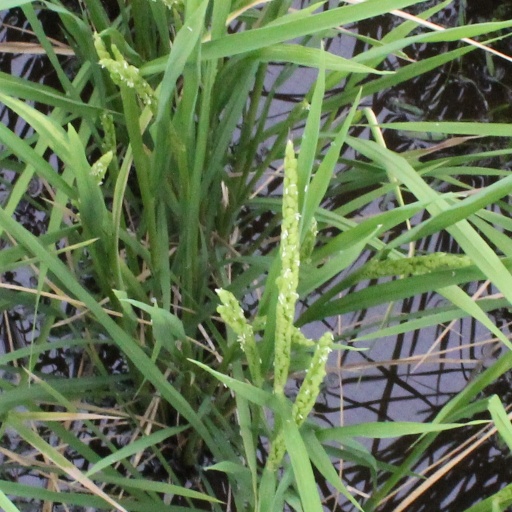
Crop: rice